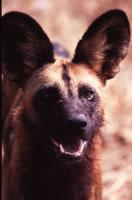
African_hunting_dog